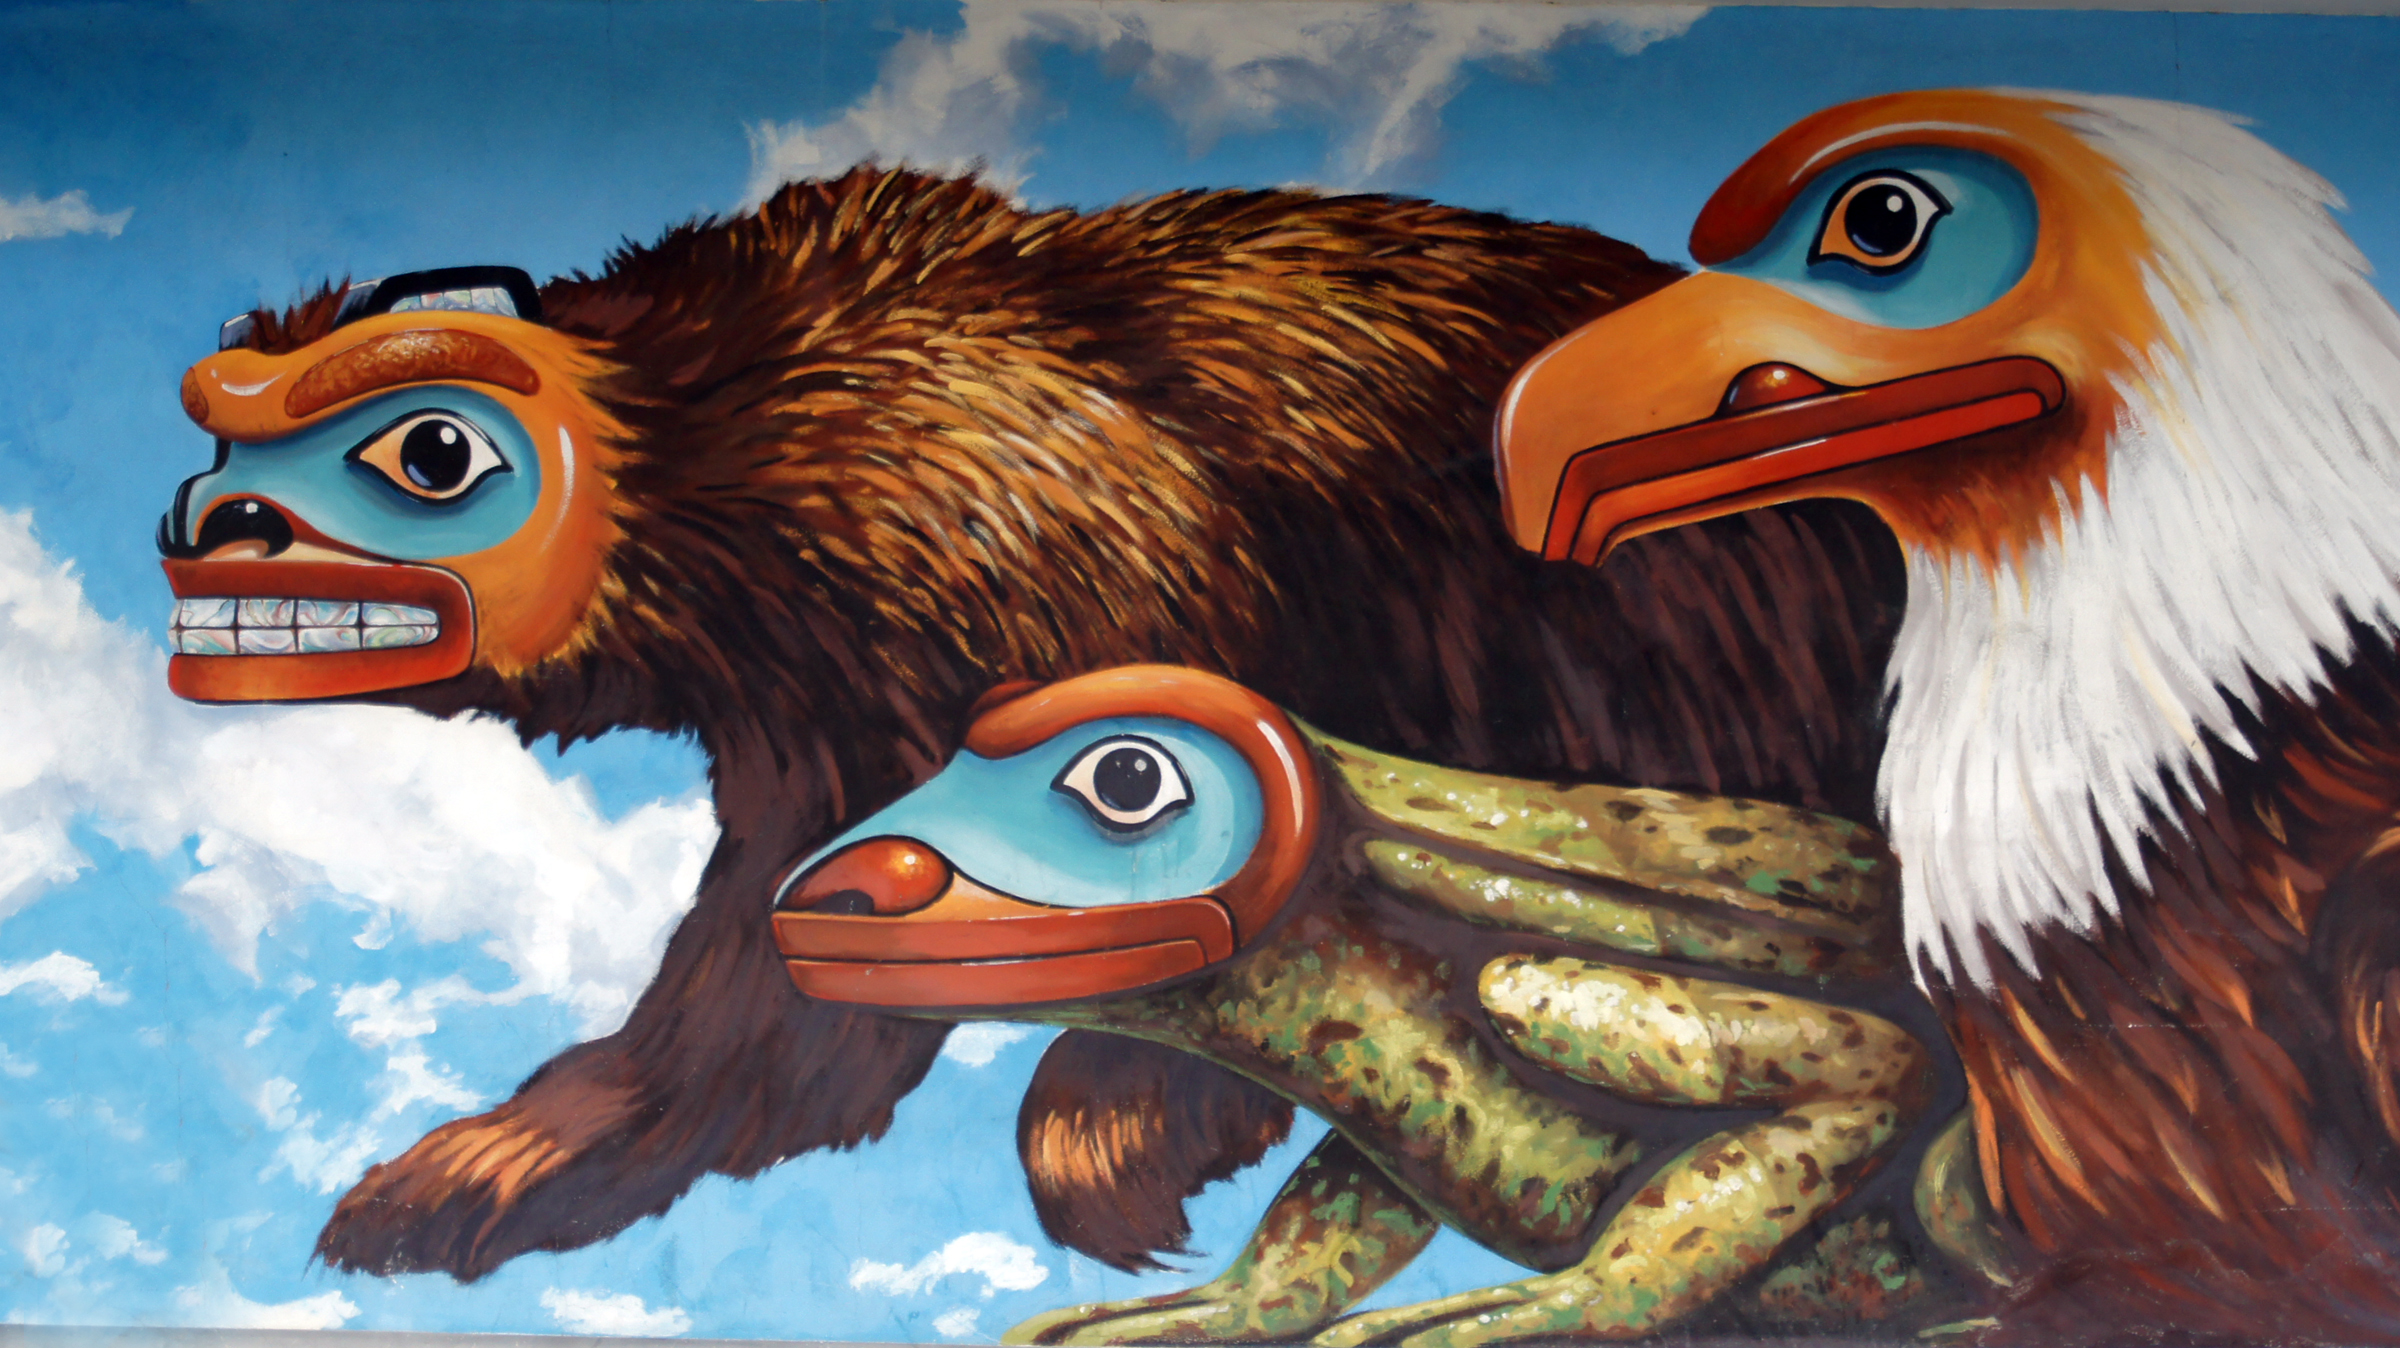
fishing, cruise, illustration, boats, murals, fishingboats, alaska, sonyalpha, alaskancruise, juneau, indianartalaska, cartoon